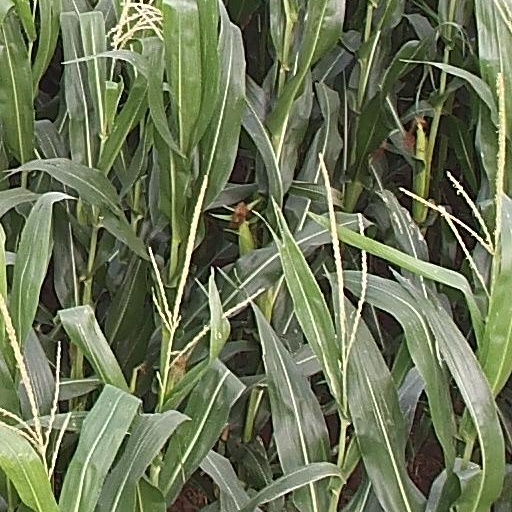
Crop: maize; corn